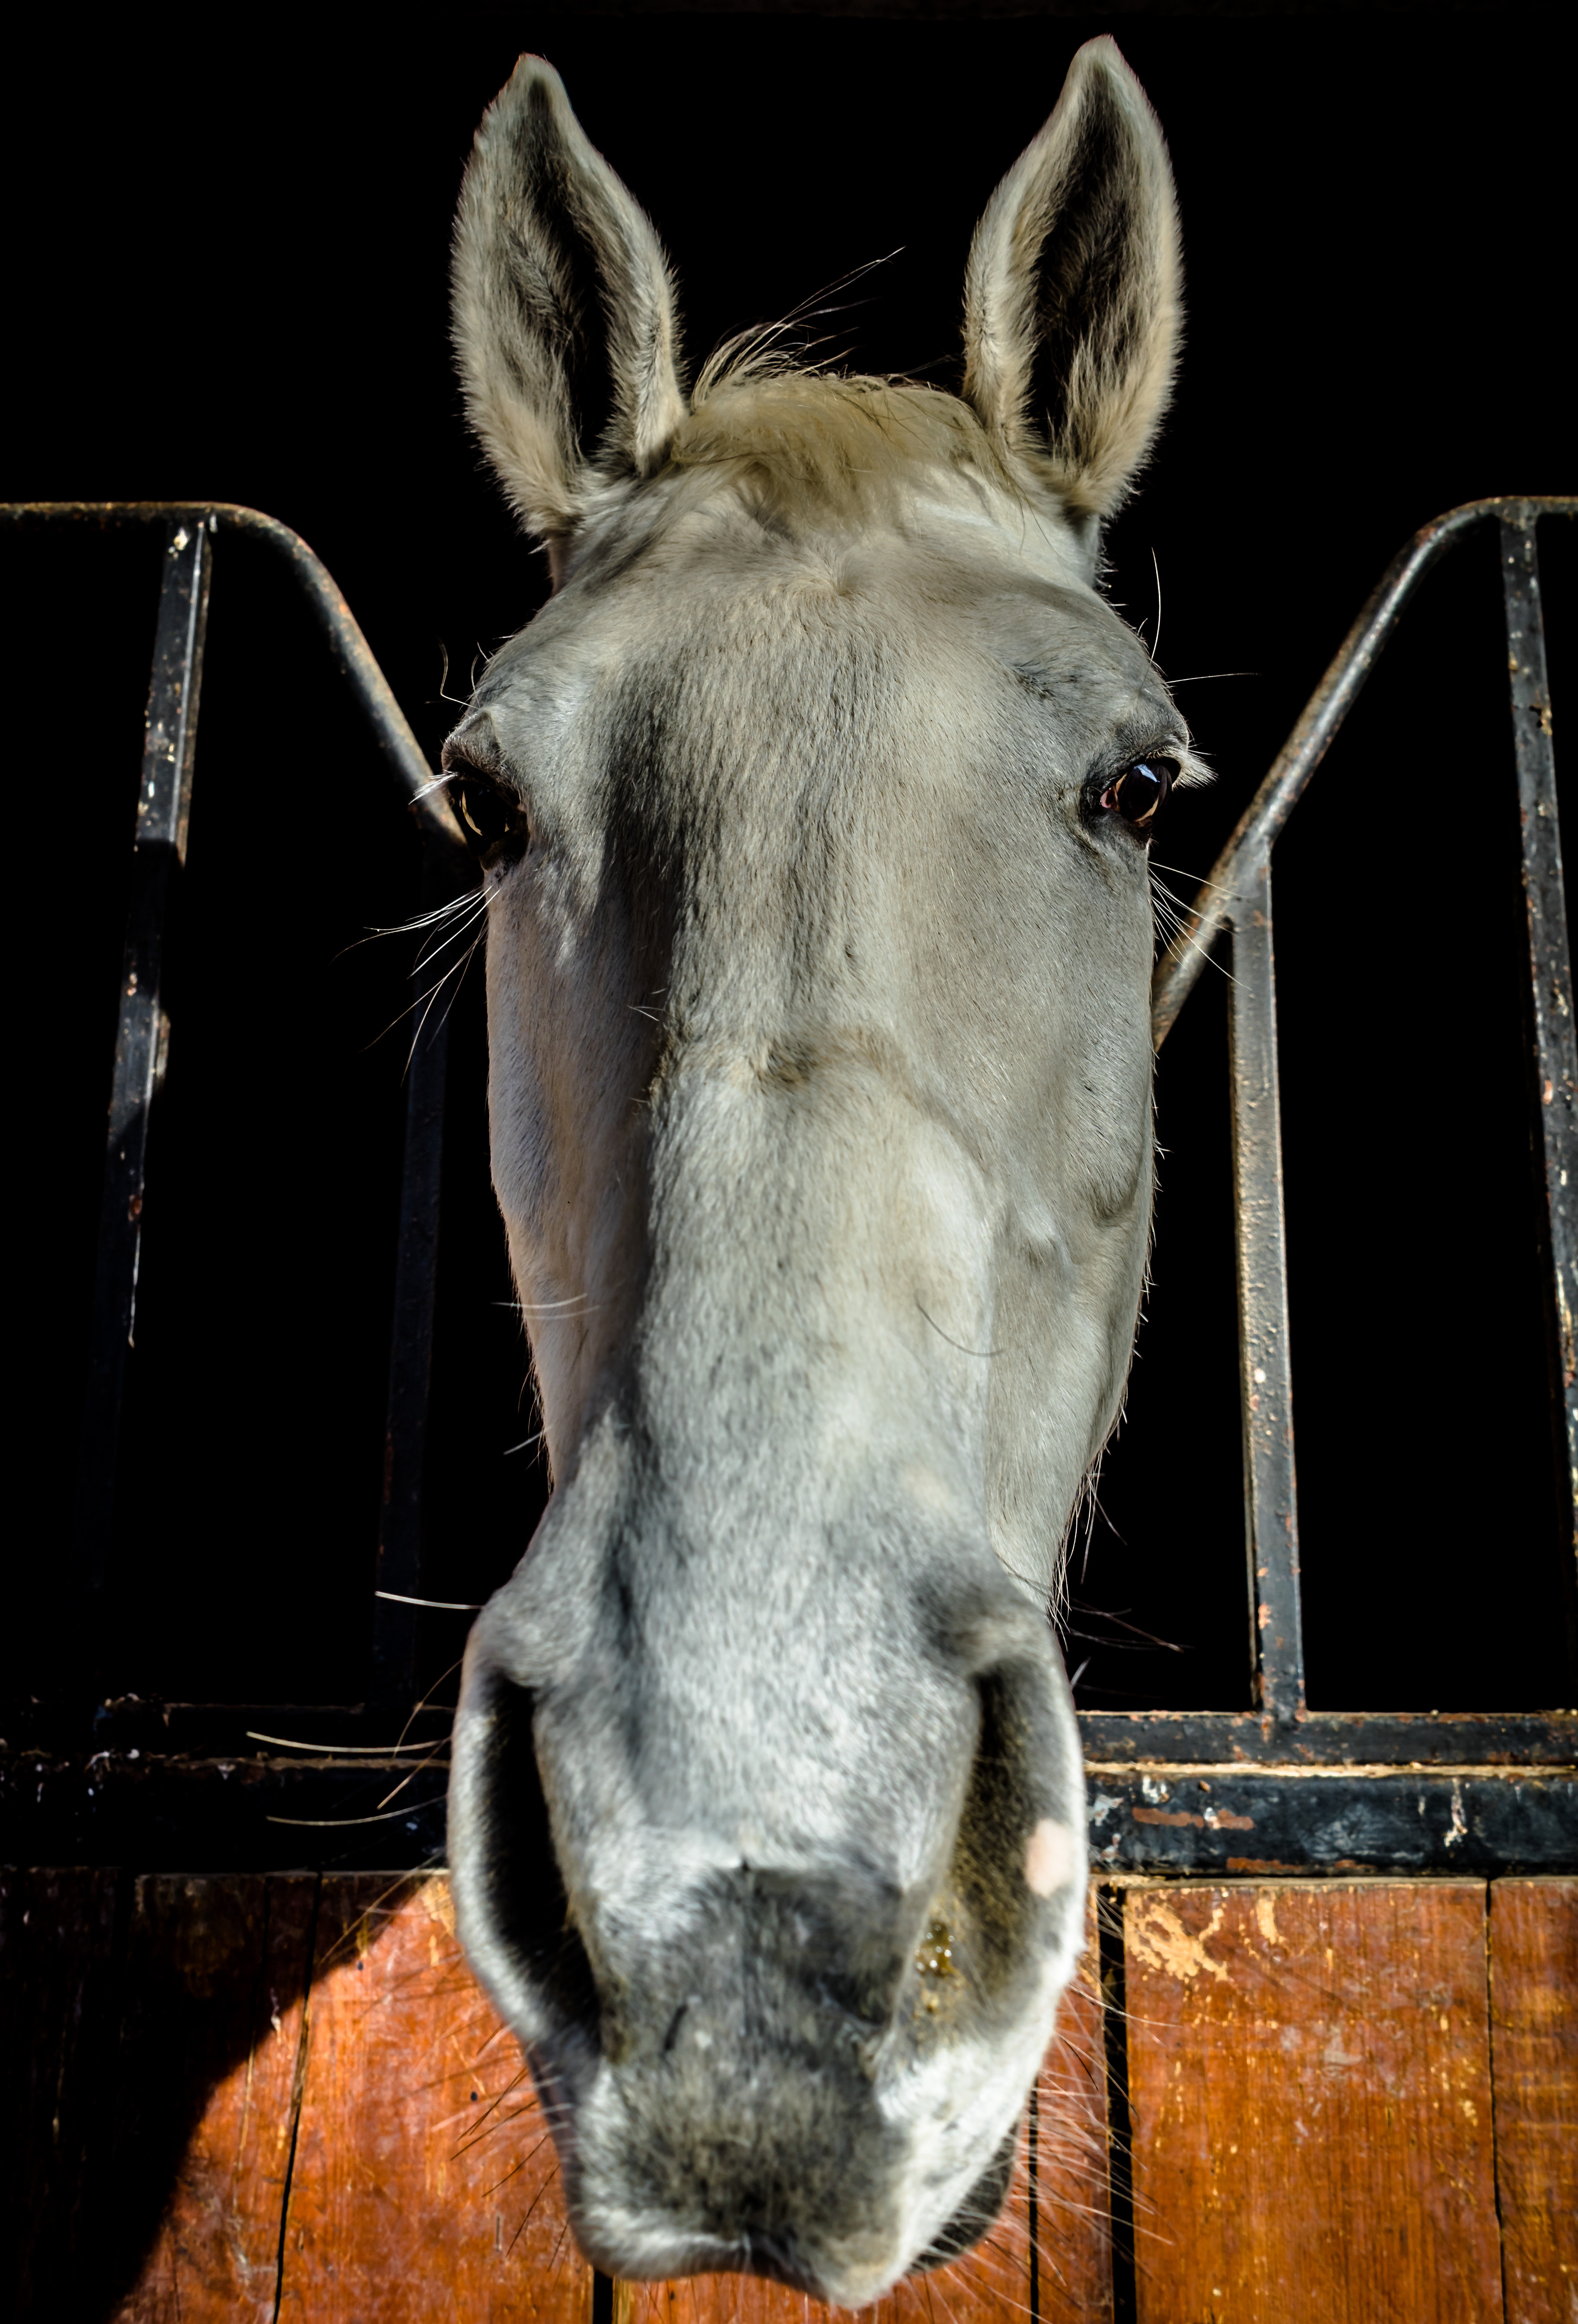
nature, white, animal, horse, mammal, stallion, mane, leisure, block, donkey, bridle, equine, eyes, horse riding, ears, saddle, head, mount, look, vertebrate, good, horseshoe, amazon, tame, pack animal, rump, docile, crin, stirrup, horse like mammal